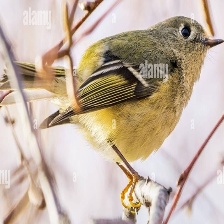
Species: RUBY CROWNED KINGLET
Scientific name: REGULUS CALENDULA